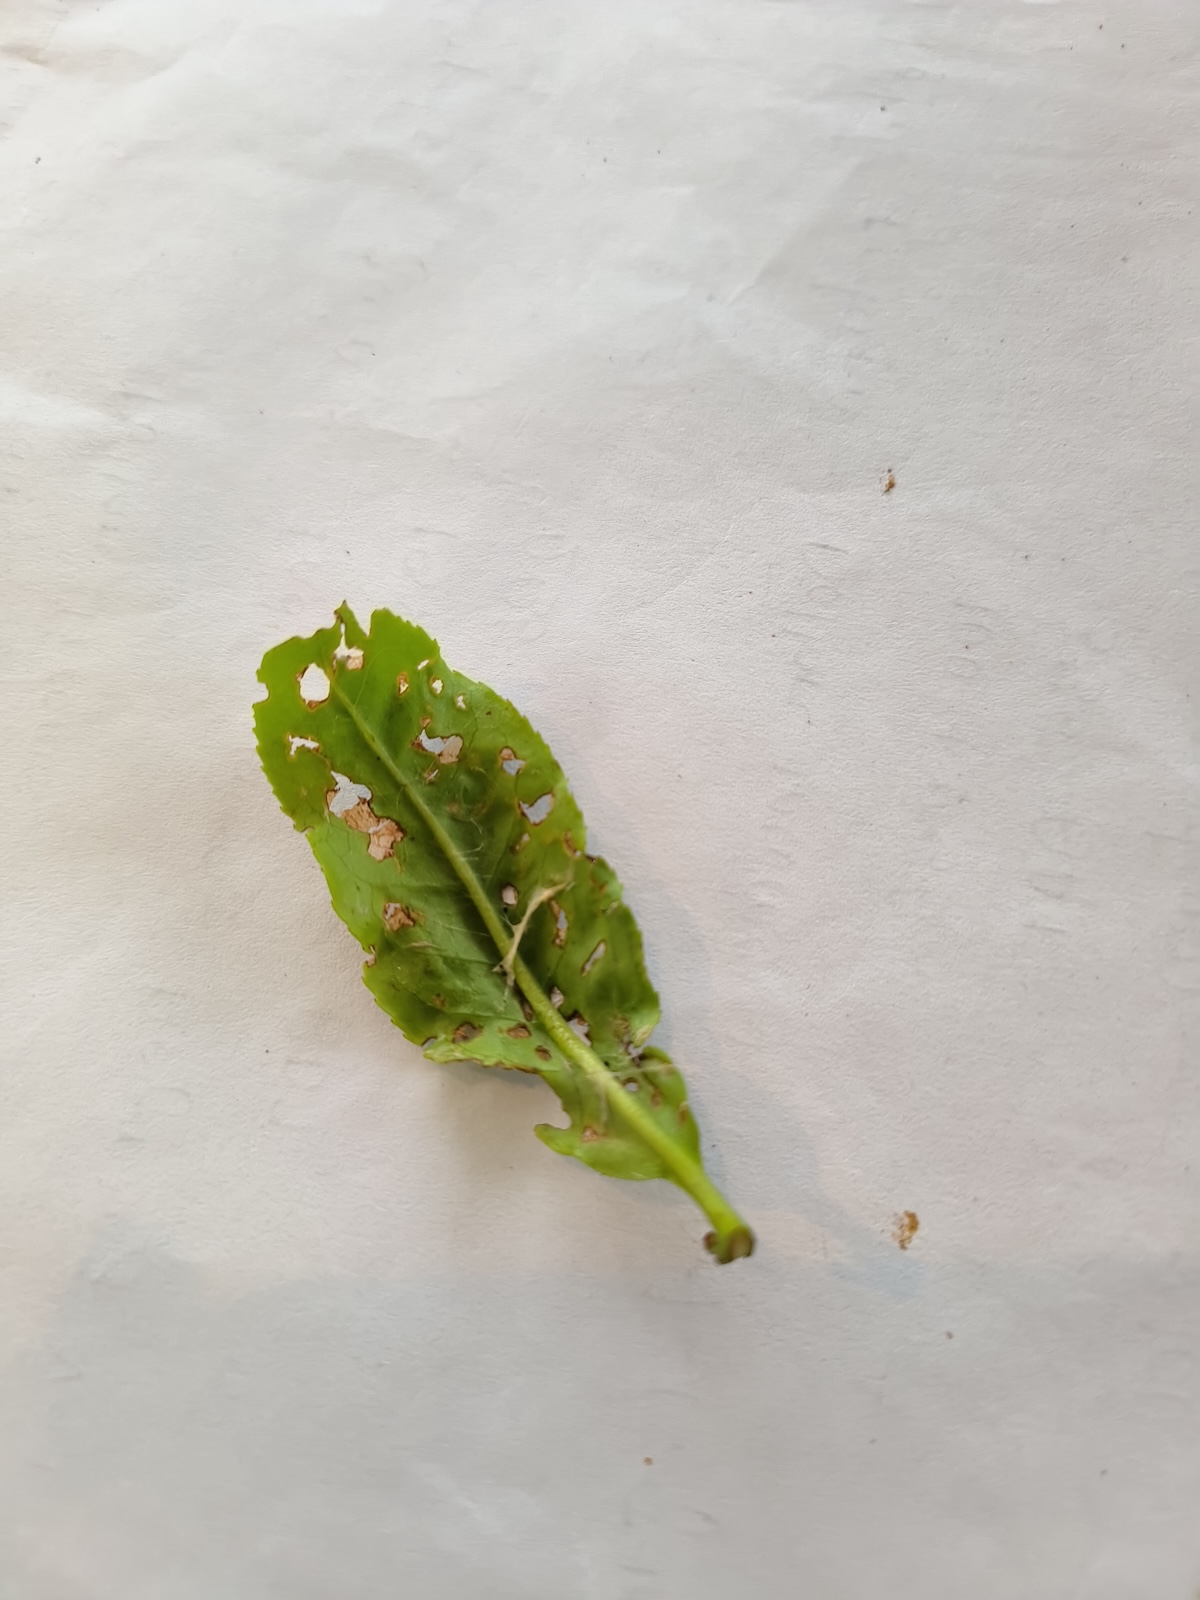
Label: Green mirid bug